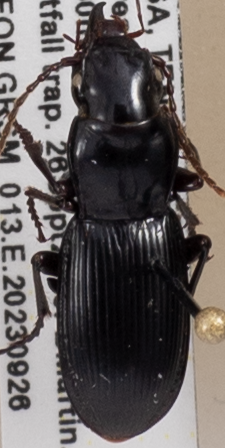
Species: Pterostichus acutipes acutipes
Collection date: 2023-09-26
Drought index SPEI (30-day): -0.576
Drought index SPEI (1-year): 0.184
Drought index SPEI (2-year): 0.406